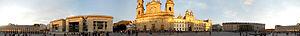
Bogota, anciennement Santa Fe de Bogotá Distrito Capital, est la capitale de la Colombie et également celle du département de Cundinamarca. Elle a été fondée le 6 août 1538 par le conquistador espagnol Gonzalo Jiménez de Quesada. Suivant l’organisation d’un district capital unitaire et décentralisé, Bogota jouit d'une autonomie lui permettant la gestion de ses intérêts dans les limites imposées par la Constitution et la loi. Composée de 20 districts, elle est la métropole incontestée du pays aux points de vue administratif, économique et politique.